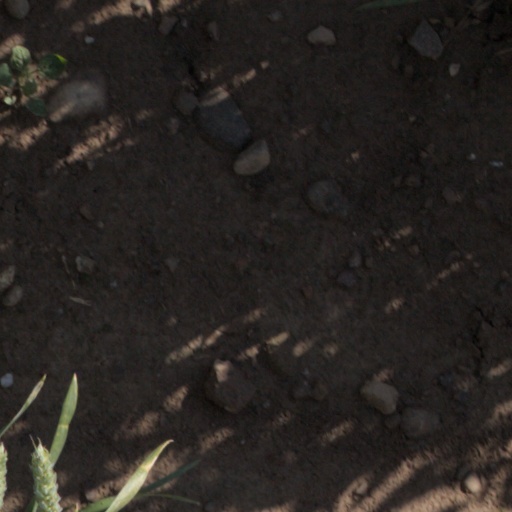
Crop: wheat